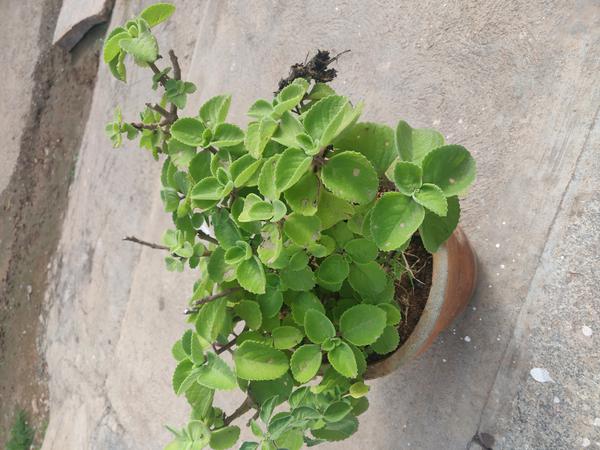
Plant: Doddapatre